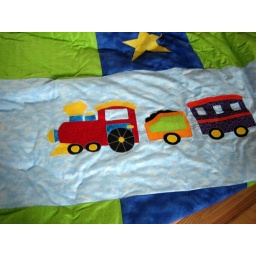
My first quilt! Applique train in center. For Calvin's big boy bed